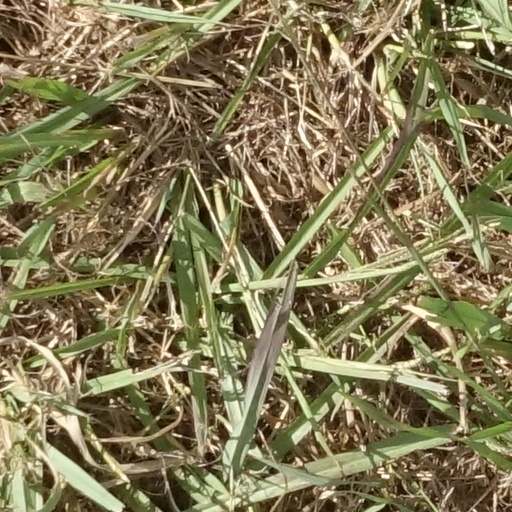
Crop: sorghum